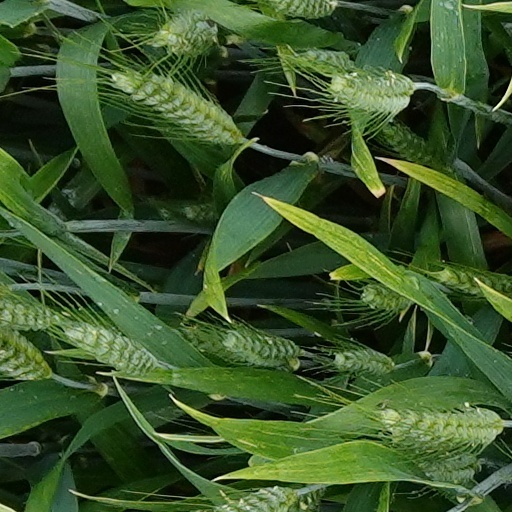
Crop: wheat